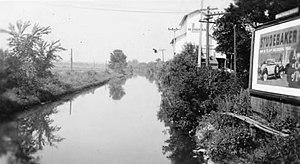
Le canal Illinois et Michigan, long de 155 km, commence sur la rivière Chicago dans le quartier de Bridgeport à Chicago et aboutit dans la ville de LaSalle sur la rivière Illinois. Sa construction commença en 1836 et fut achevée en 1848. Élément clé de la Illinois Waterway, il permit le transport fluvial depuis les Grands Lacs via le Mississippi jusqu'au Golfe du Mexique. Il fit de Chicago, le centre logistique des États-Unis, avant que les chemins de fer ne supplantent le transport fluvial dans cette région. Il cessa son activité commerciale en 1933, il est désormais utilisé pour la navigation de plaisance.